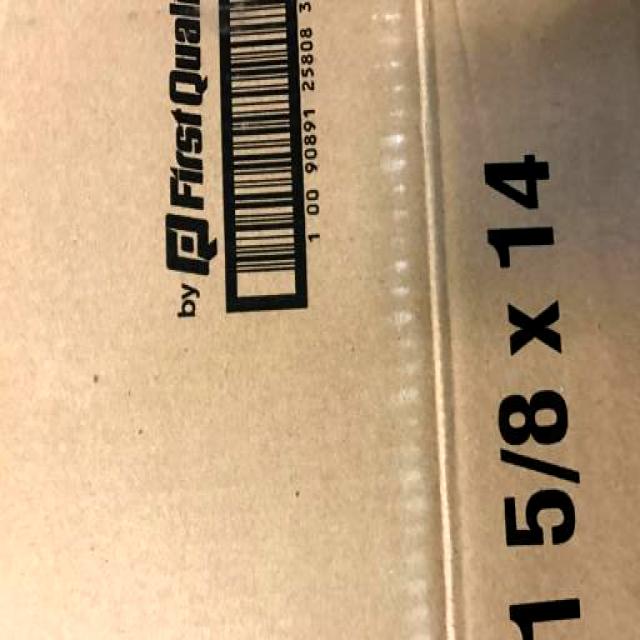
Label: Cardboard